Al-Nusra Front

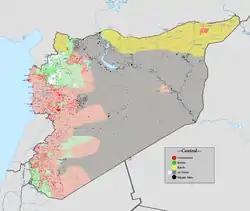
Military situation in December 2015

In August 2012, there were signs of Nusra cooperating with other rebels. The group took part in military operations with the Free Syrian Army (FSA). Abu Haidar, a Syrian FSA co-ordinator in Aleppo's Saif al-Dawla district said that al-Nusra Front "have experienced fighters who are like the revolution's elite commando troops."